Pablo Zabaleta

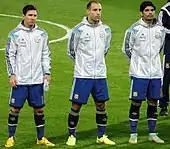
Zabaleta (middle) lining up for Argentina in 2014

At the age of 14, Zabaleta was called up by Hugo Tocalli to the Argentina under-15 squad. He took part in many youth tournaments, including the FIFA U-20 World Cup in 2003 and 2005, winning the latter in the Netherlands. He received over 75 caps to national youth sides, and started representing the senior side in 2005. He was also a member of the gold medal-winning team at the 2008 Summer Olympics, starting at right-back and playing all six matches.